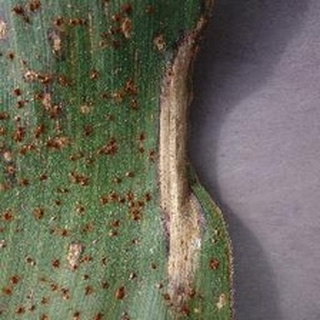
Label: corn_northern_leaf_blight